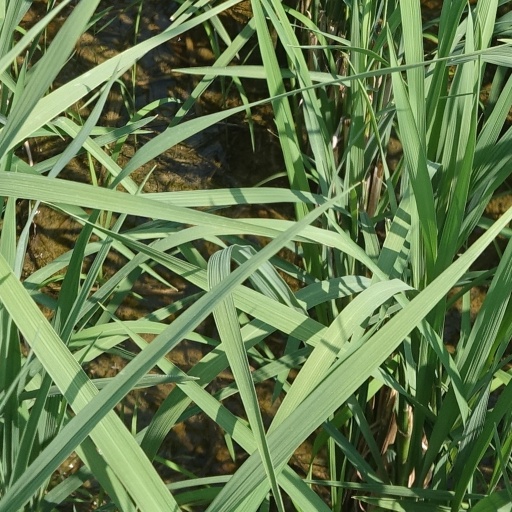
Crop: rice